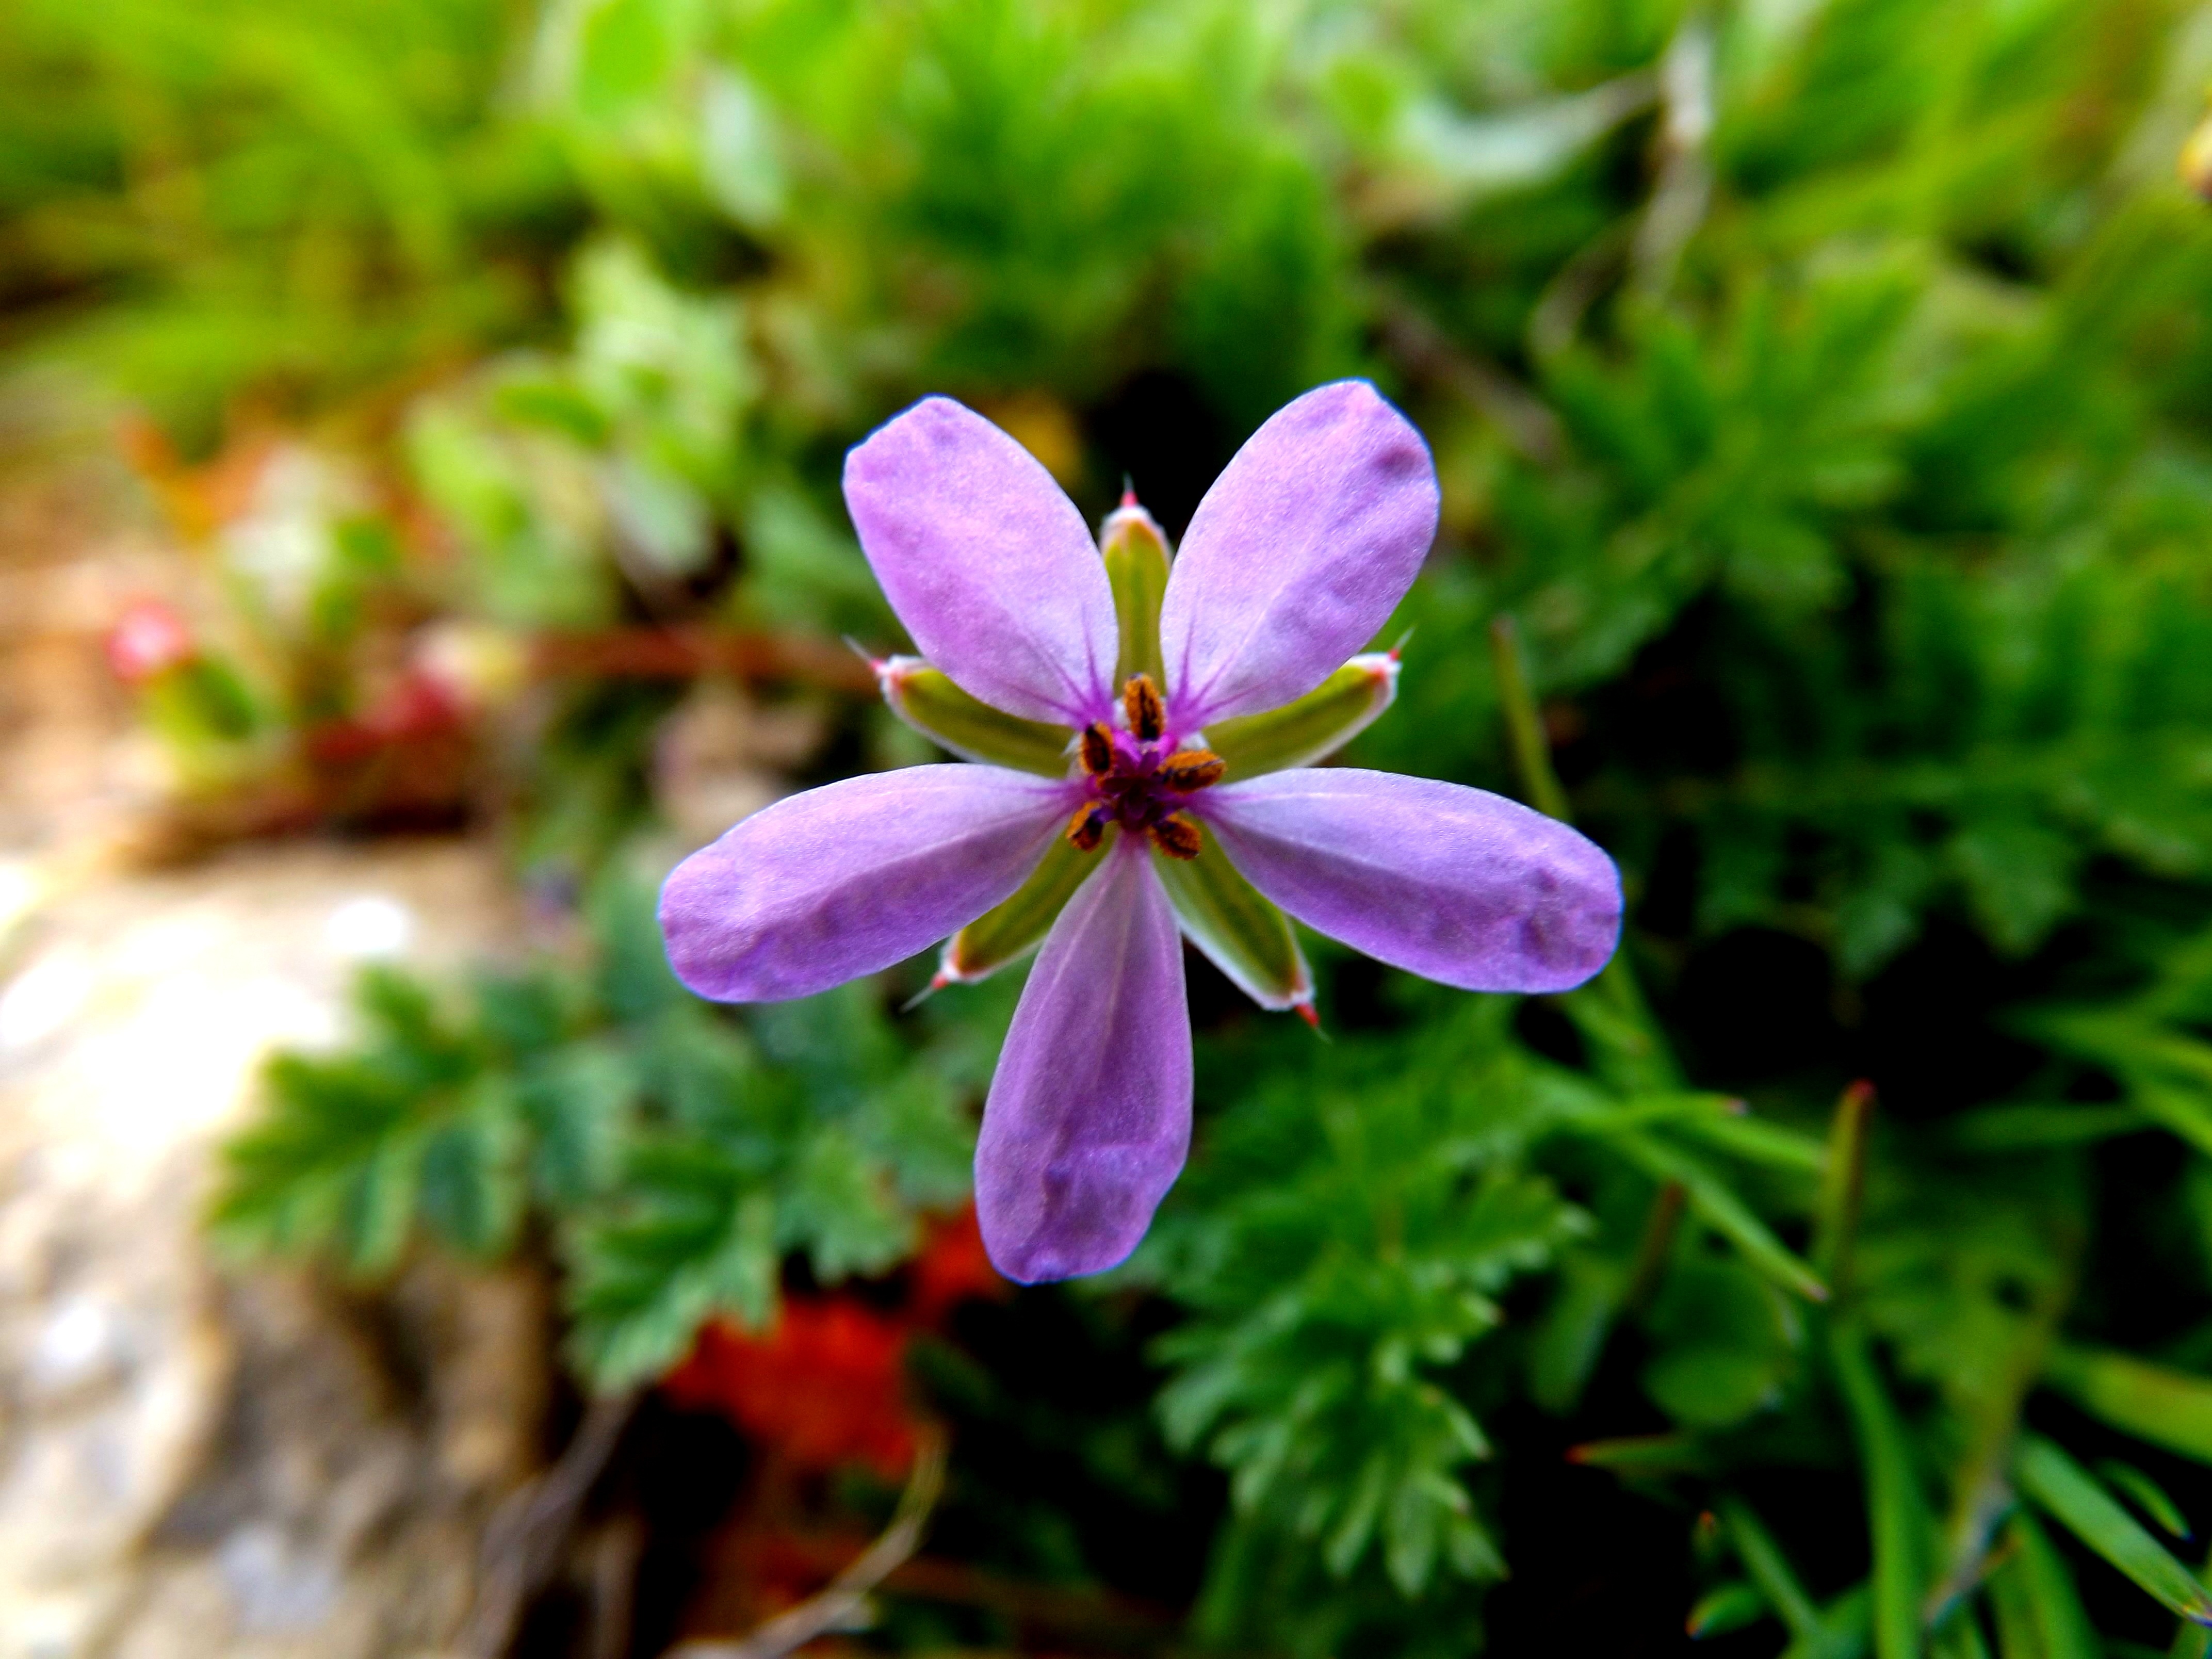
nature, grass, plant, flower, petal, wild, green, botany, flora, wildflower, petals, macro photography, flowering plant, mov, annual plant, land plant, violet family